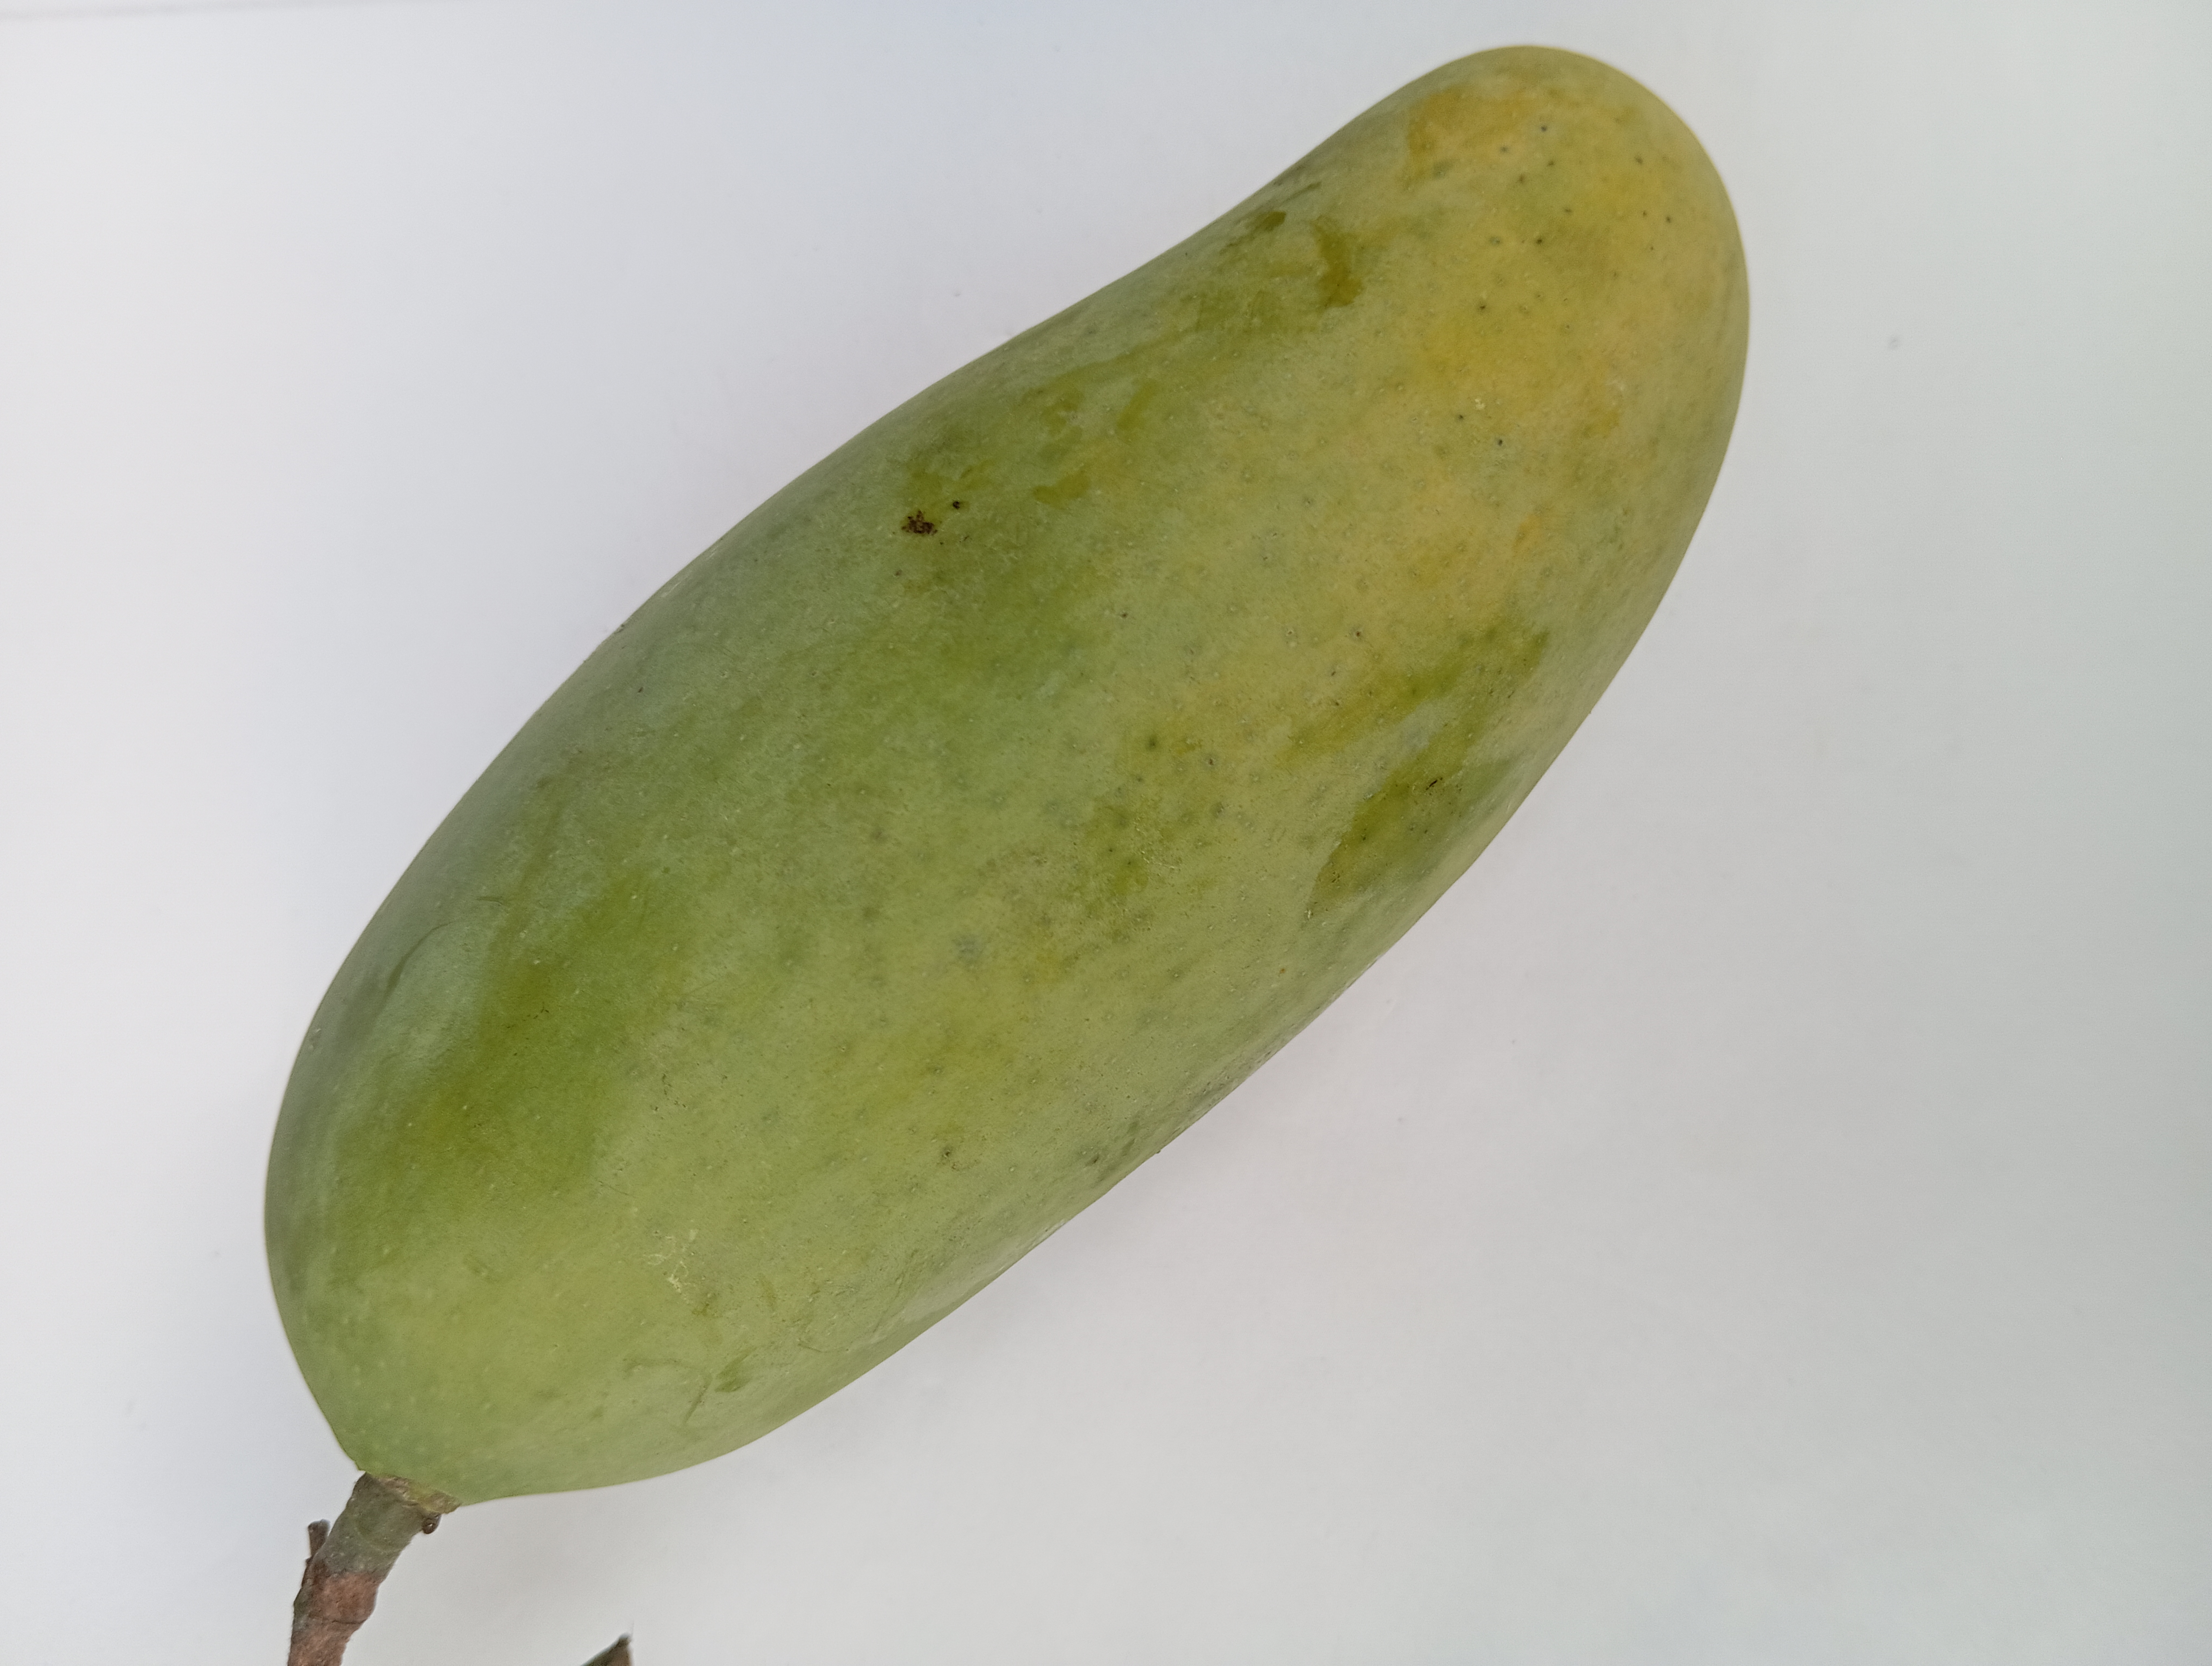
Mango variety: Banana